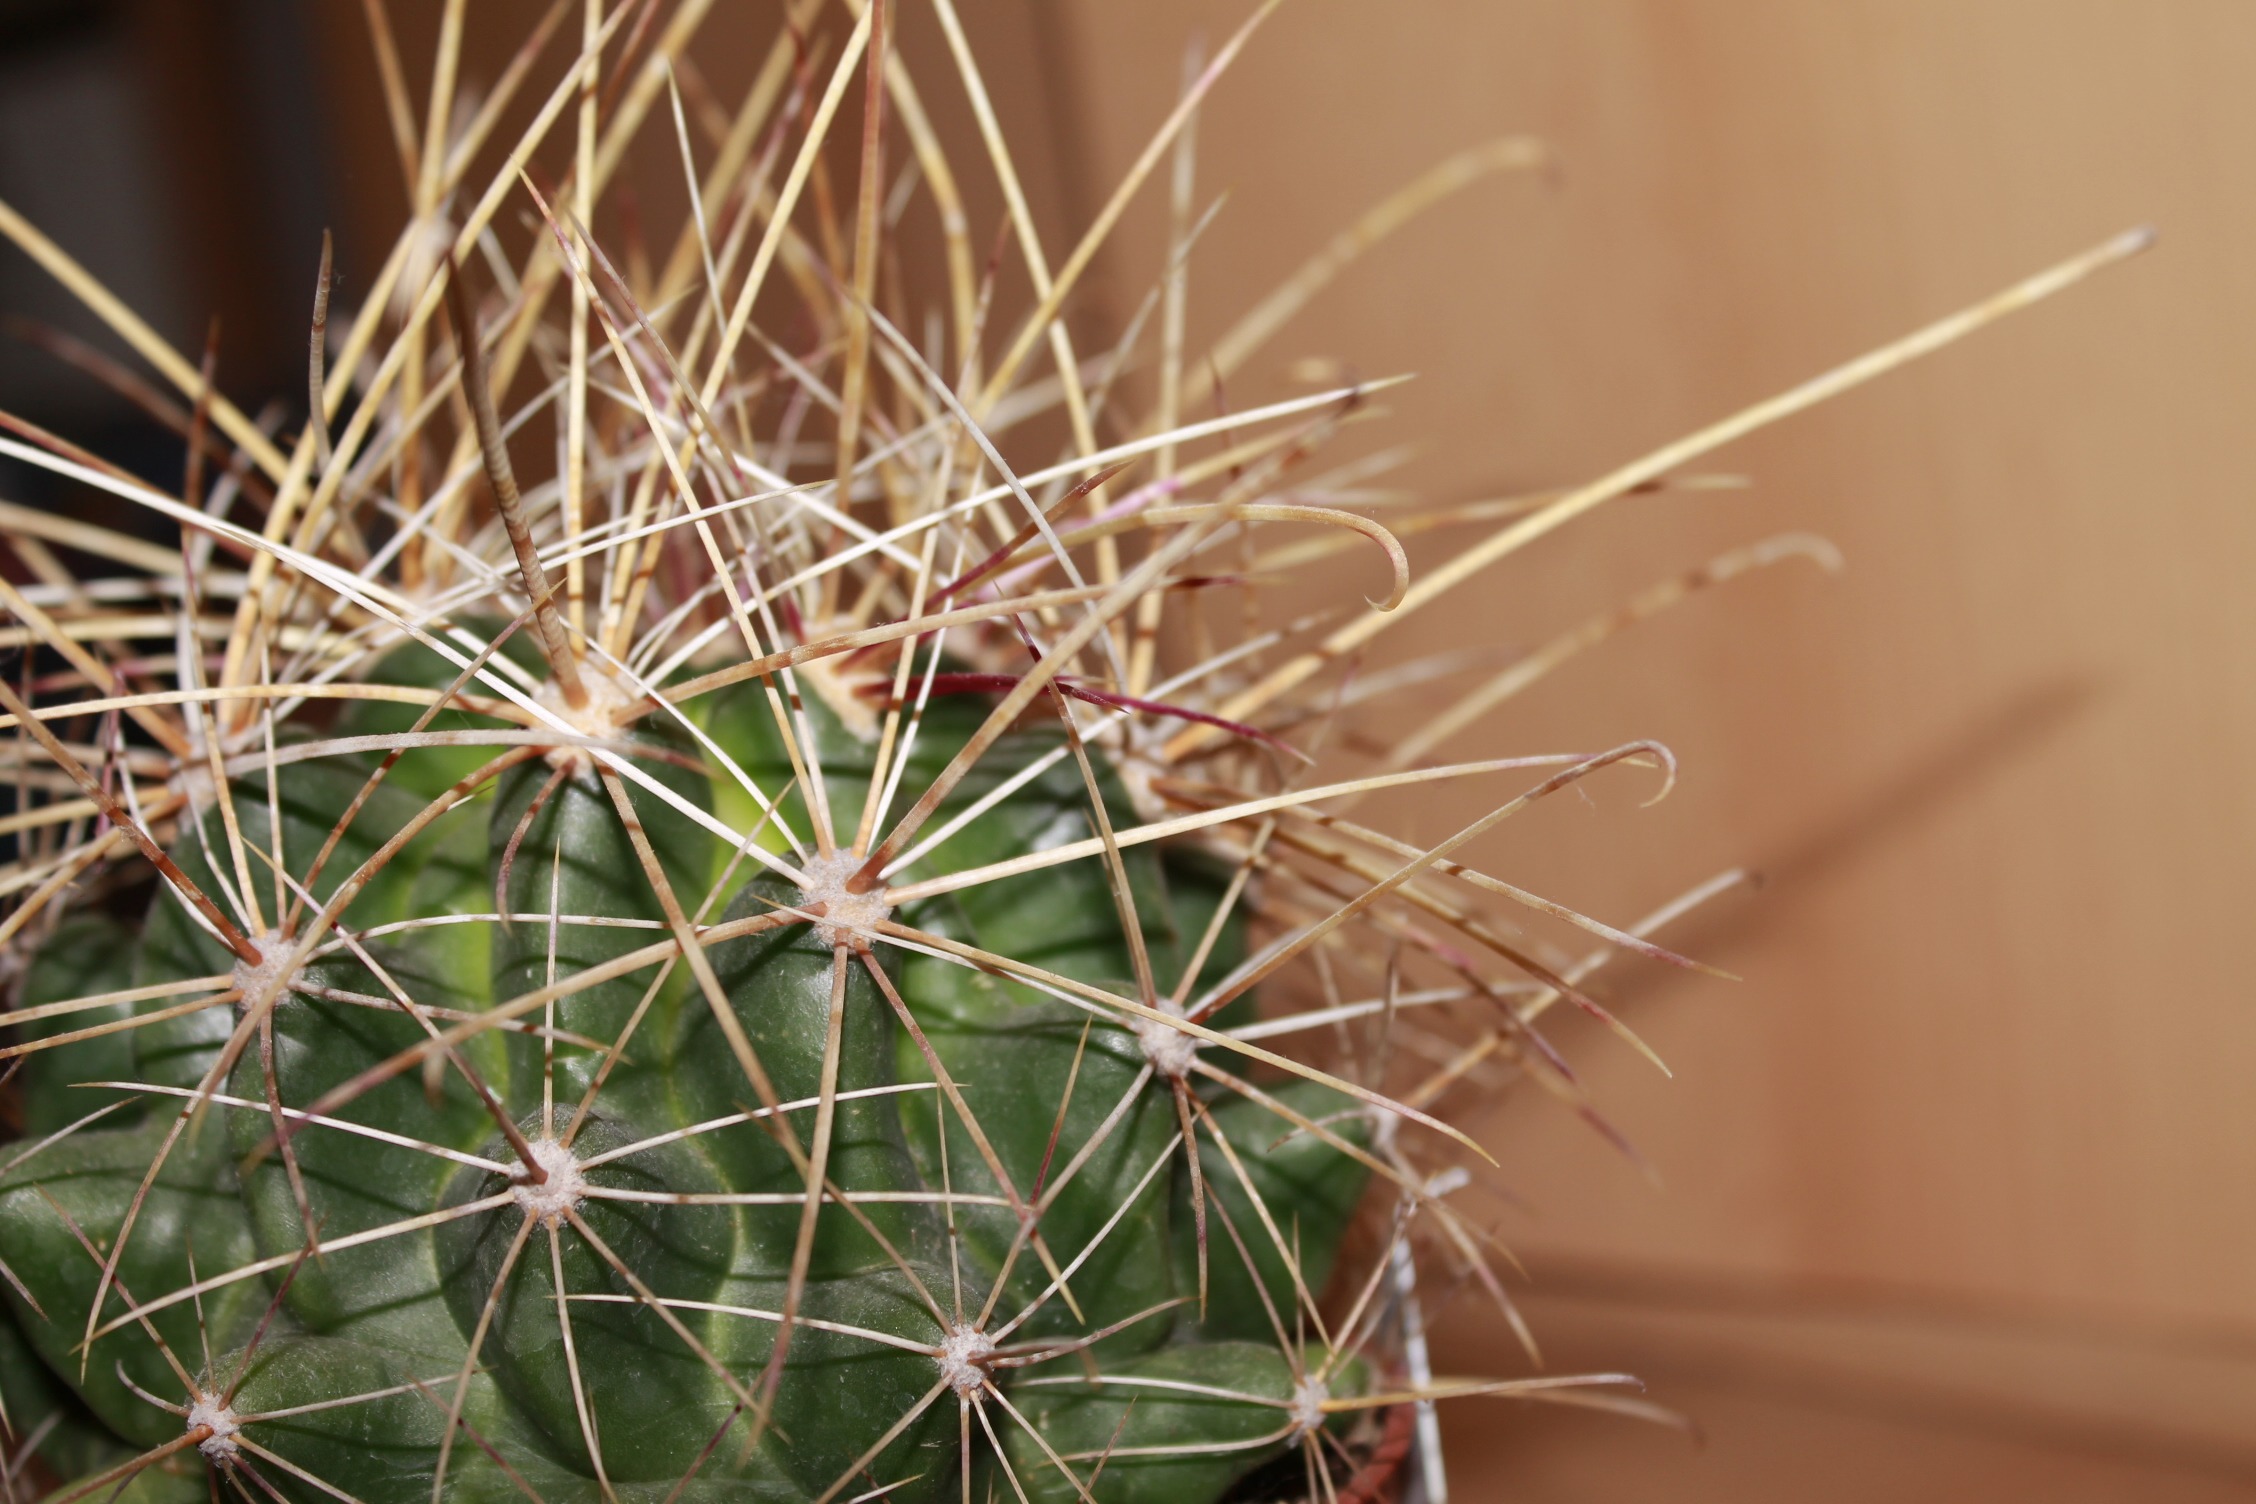
nature, cactus, plant, flower, botany, close, flora, close up, thorns, caryophyllales, macro photography, flowering plant, plant stem, land plant, thorns spines and prickles, hedgehog cactus